Localism in Hong Kong

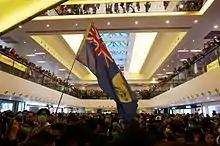
"Liberate Sha Tin" with the British Hong Kong flag raised in New Town Plaza during February 2015

Many conflicts between Mainlanders and Hongkongers also occurred due to the influx of the tourists and immigrants, such as the Dolce & Gabbana controversy, the Kong Qingdong incident, birth tourism, and parallel trading among mainland tourists, among others. These incidents and issues intensified the anti-Chinese sentiment among the Hong Kong public. Some of them published an advertisement in local newspapers, calling Mainlanders "locusts" who steal resources from Hongkongers.